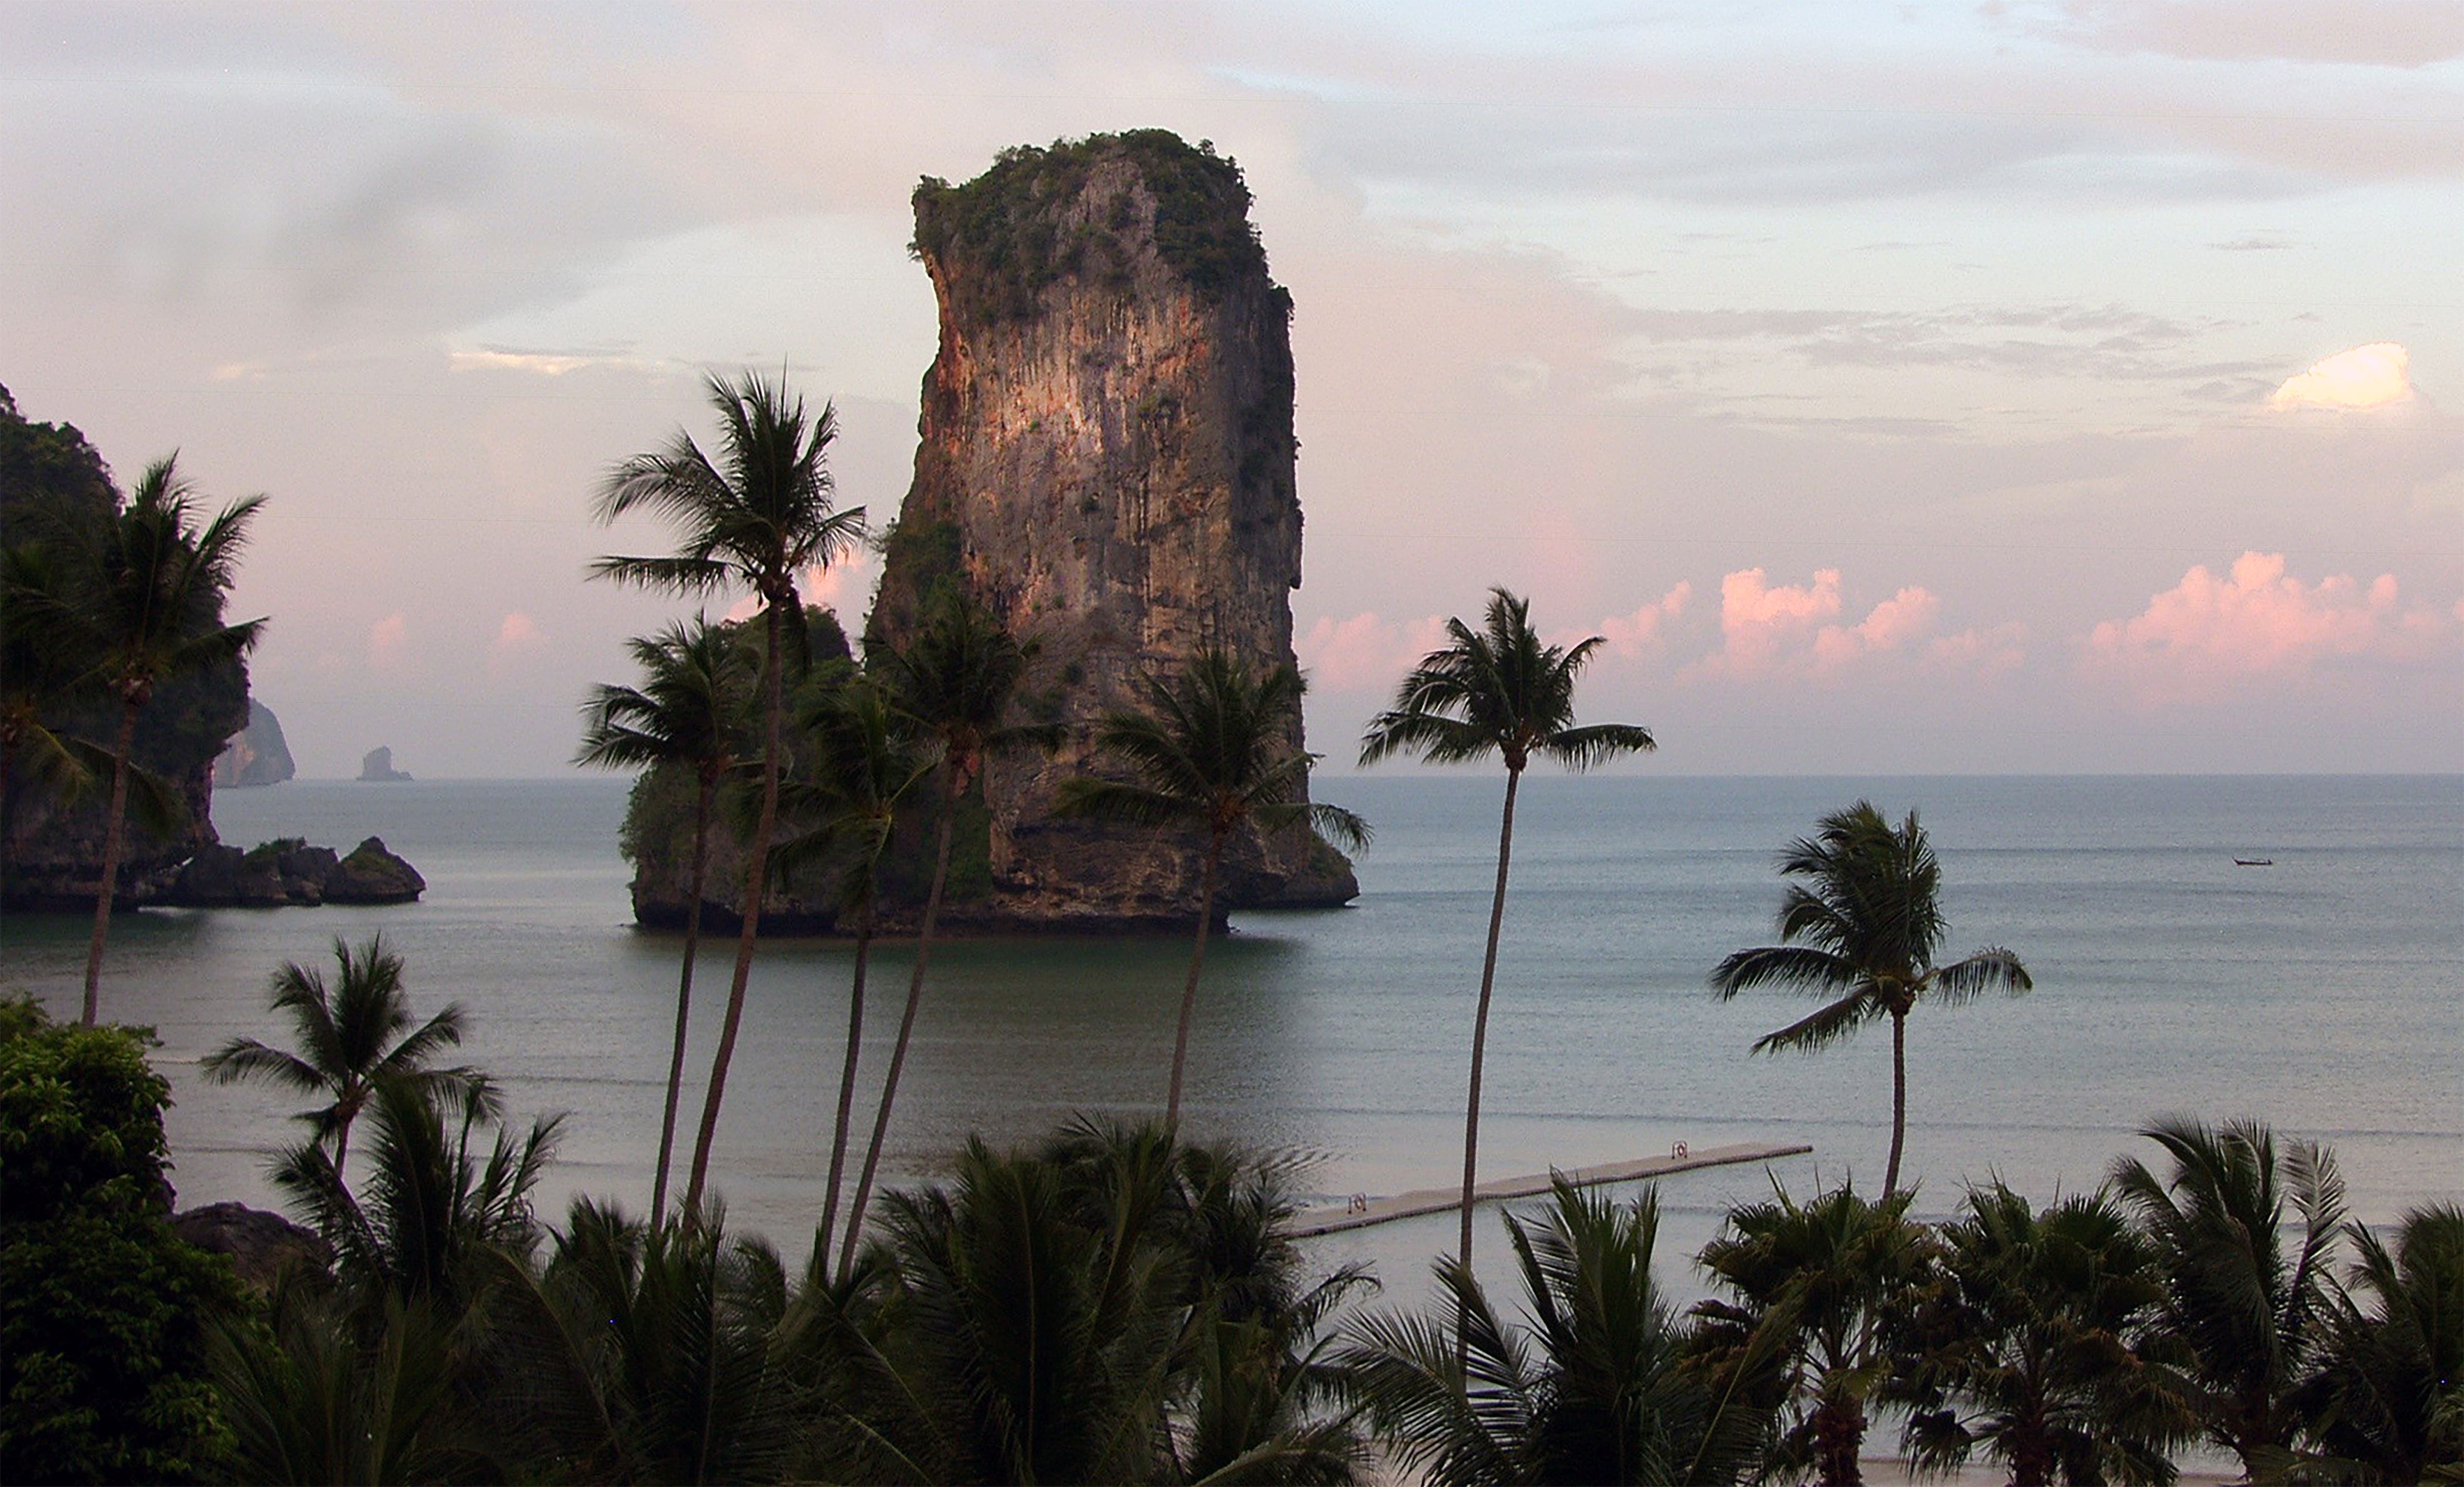
beach, sea, coast, tree, rock, ocean, sunrise, sunset, morning, shore, vacation, cliff, dusk, evening, cove, reflection, tower, bay, island, terrain, tropics, cape, islet, arecales